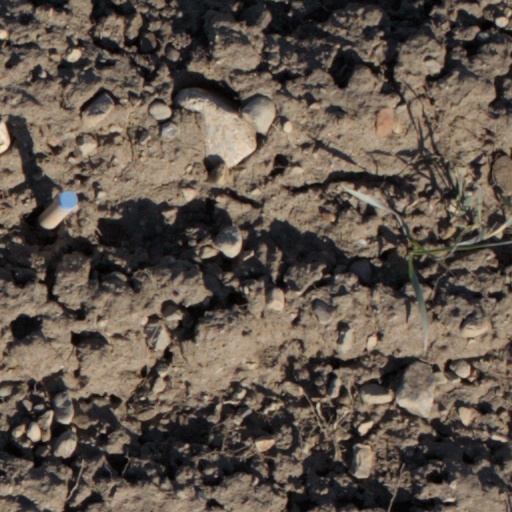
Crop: wheat